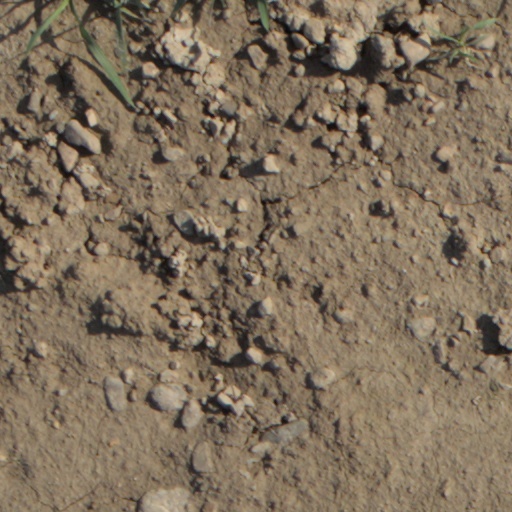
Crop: wheat